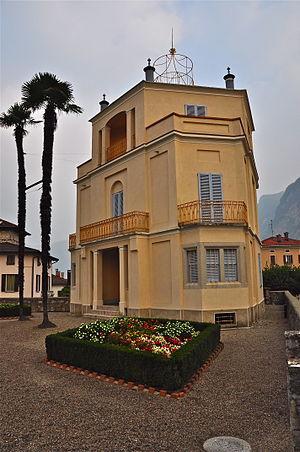
Cette liste présente les biens culturels d'importance nationale dans le canton du Tessin. Cette liste correspond à l'édition 2009 de l'Inventaire Suisse des biens culturels d'importance nationale pour le canton du Tessin. Il est trié par commune et inclus : 150 bâtiments séparés, 26 collections et 35 sites archéologiques.